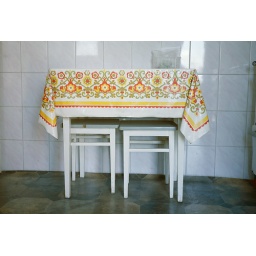
a table and stools in lucys house which was built by her father, my great grandfather.